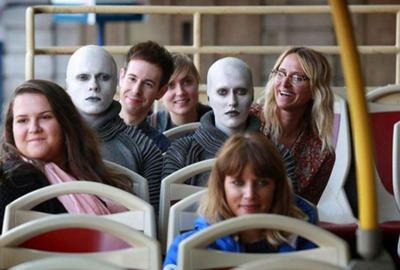
回答: 先生ー!田中と吉田が次のサービスエリアで止めて欲しいって言ってますw